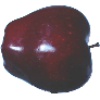
Label: Apple Red Delicious 1